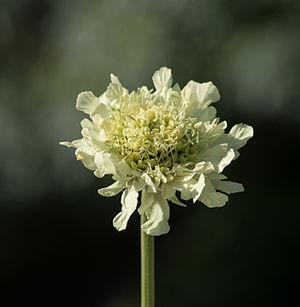
Inflorescence de Cephalaria alpina - Céphalaire des Alpes - Jardin des Plantes de Paris
Cephalaria alpina, la Scabieuse alpine est une plante herbacée de la famille des Caprifoliacées.